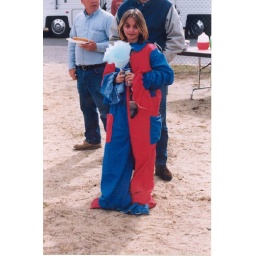
cute clown girl I saw at a fun picnic/party I attended back in 90's